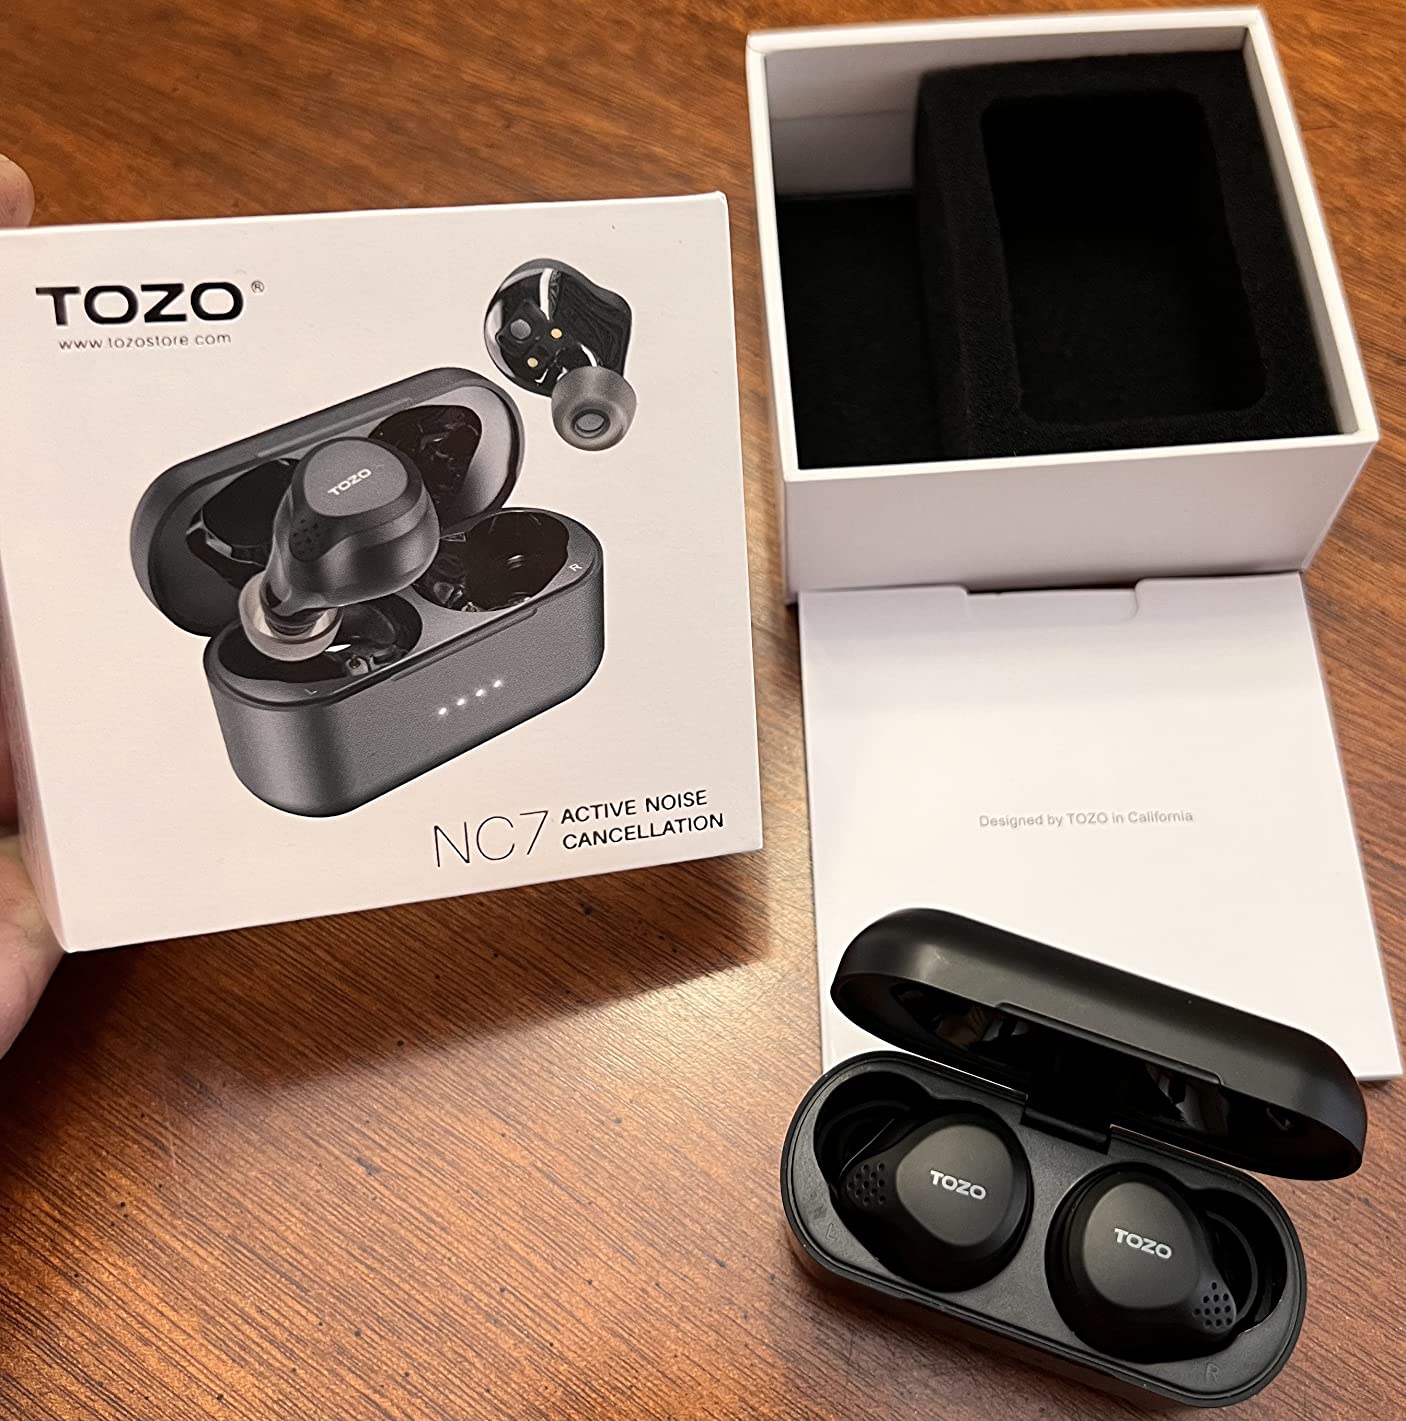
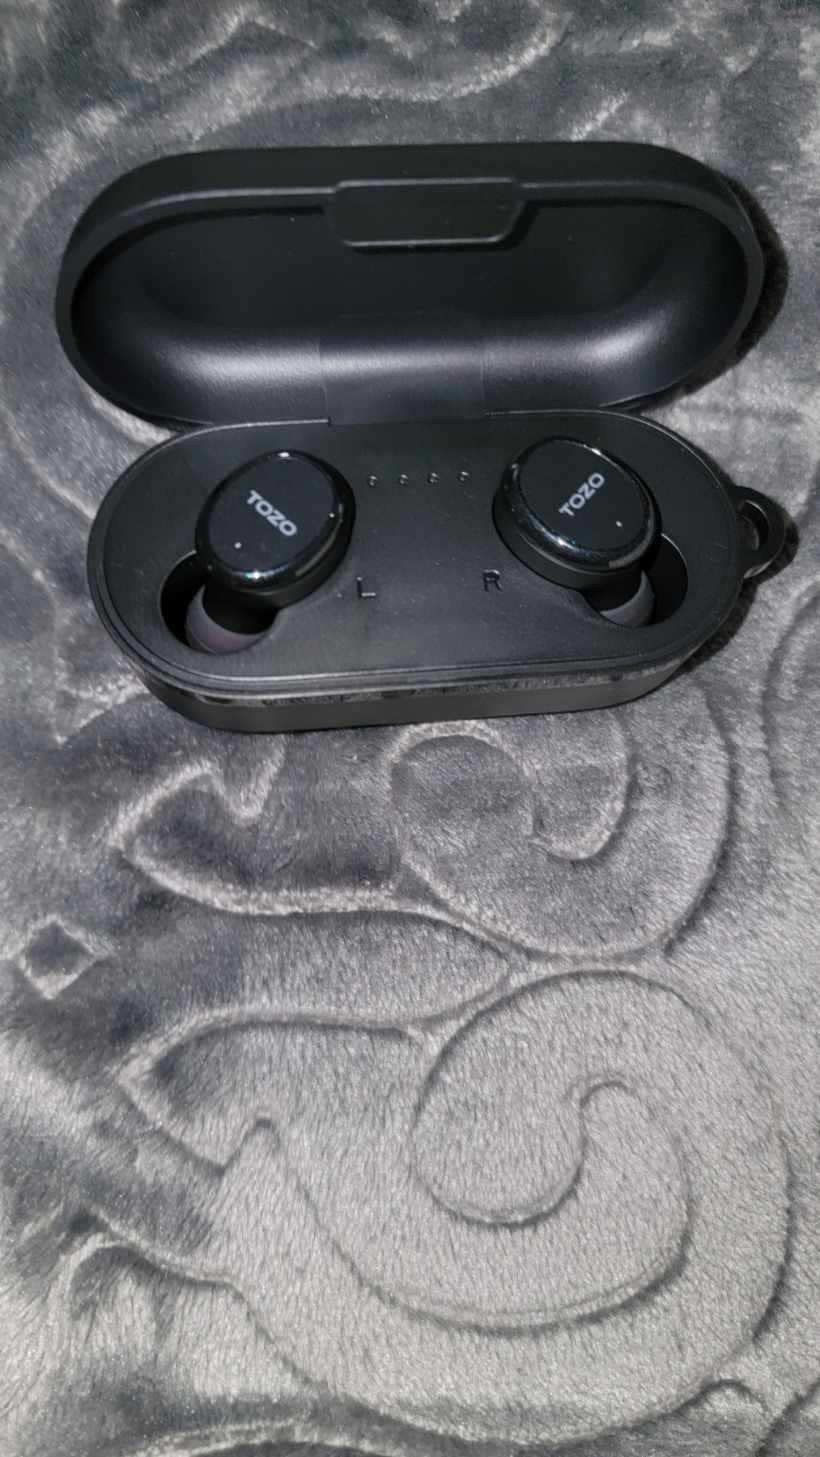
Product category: earbuds
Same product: no